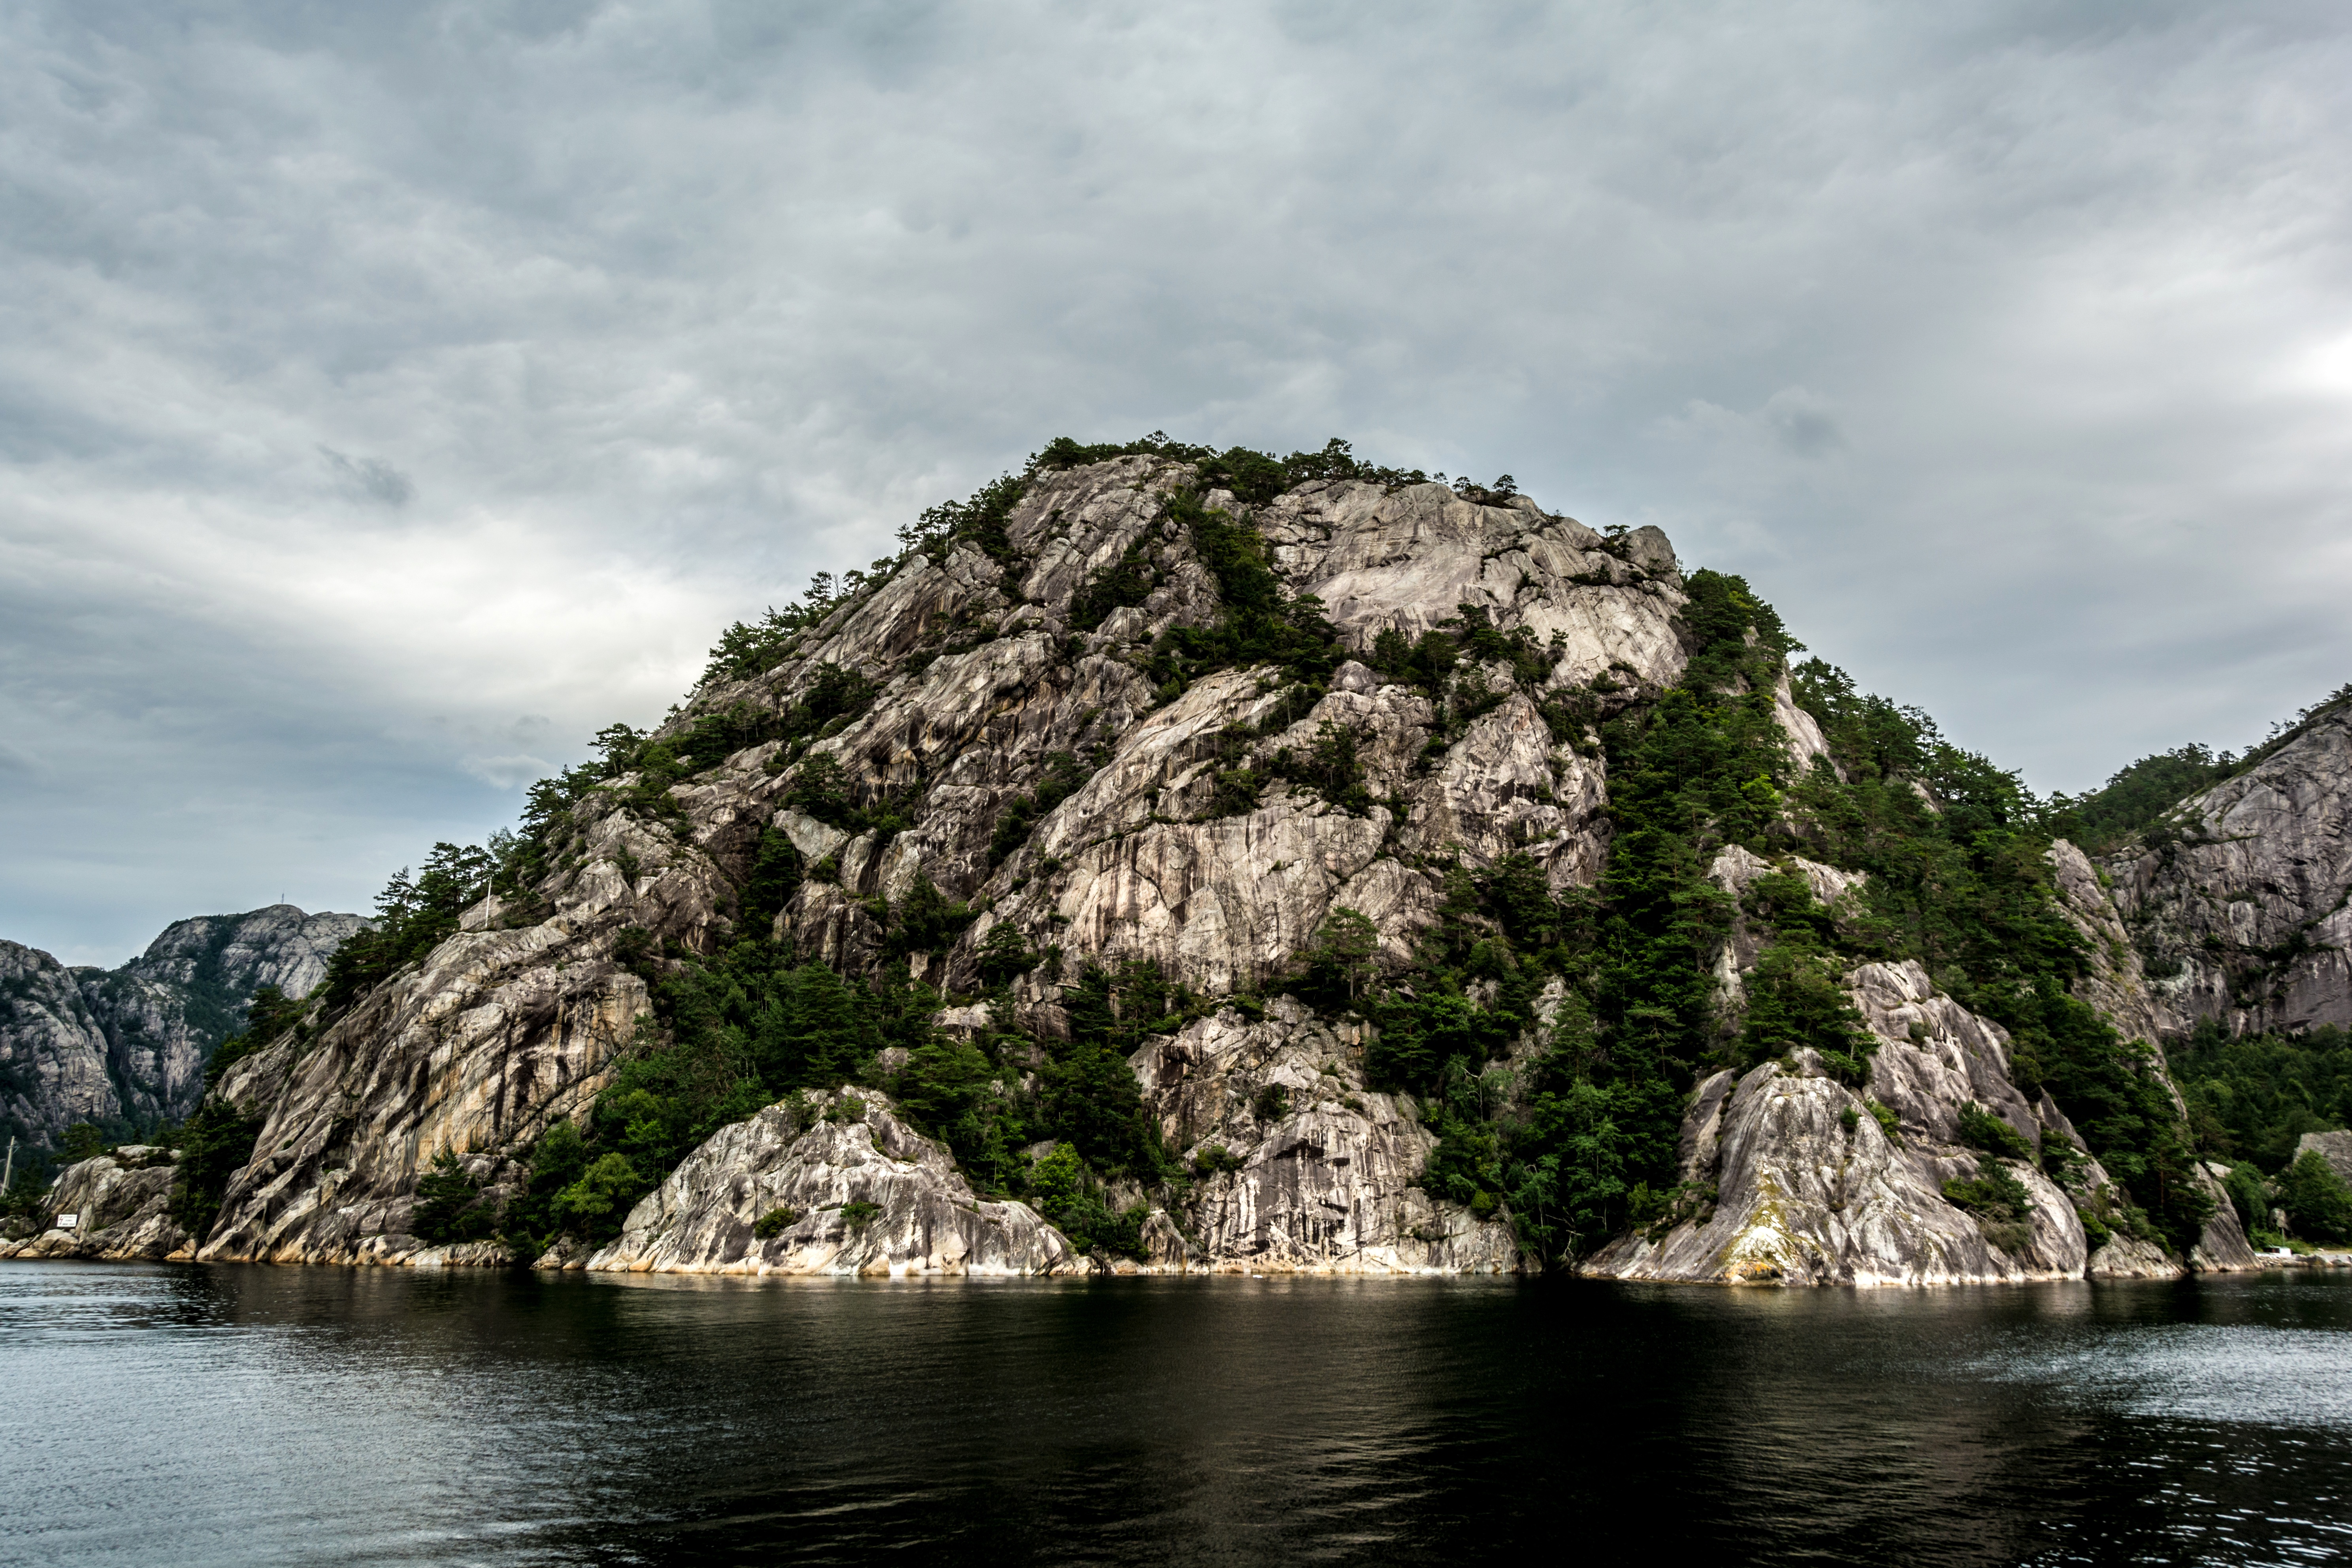
landscape, sea, coast, tree, nature, rock, mountain, cloud, lake, river, mountain range, cliff, cove, vehicle, bay, island, fjord, terrain, body of water, loch, cape, islet, landform, geographical feature